Korean Englishman

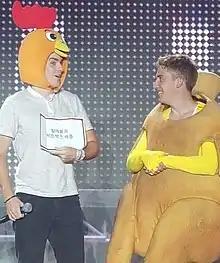
Josh Carrott (left) and Ollie Kendal (right) at Youtube FanFest Korea, 2015

Korean Englishman is a YouTube channel created by internet personality duo Josh Carrott and Ollie Kendal. It features videos in Korean and English centring around South Korean culture and food.